1915 Florida Gators football team

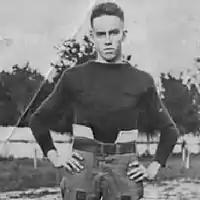
Rammy Ramsdell

The starting lineup was Henderson (left end), Lotspeich (left tackle), Dowling (left guard), Farrior (center), Robles (right guard), Goldsby (right tackle), Lovell (right end), Ramsdell (quarterback), Sparkman (left halfback), Thompson (right halfback), Fuller (fullback).